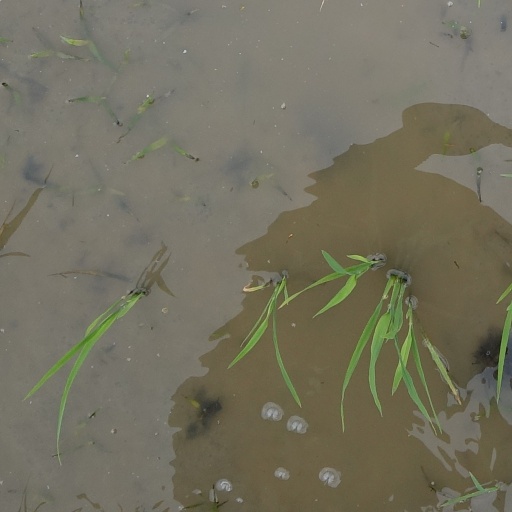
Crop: rice